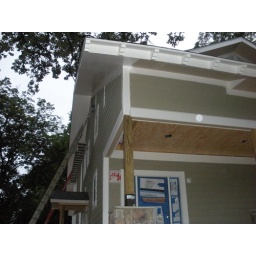
NW corner of house (with first layer of paint, white paint under roof, ceiling of porch being installed)